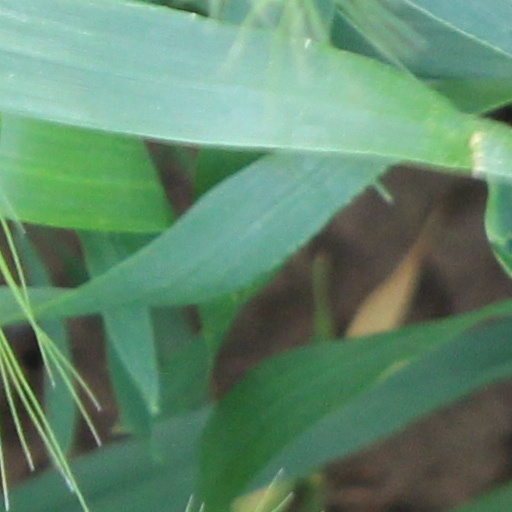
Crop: wheat